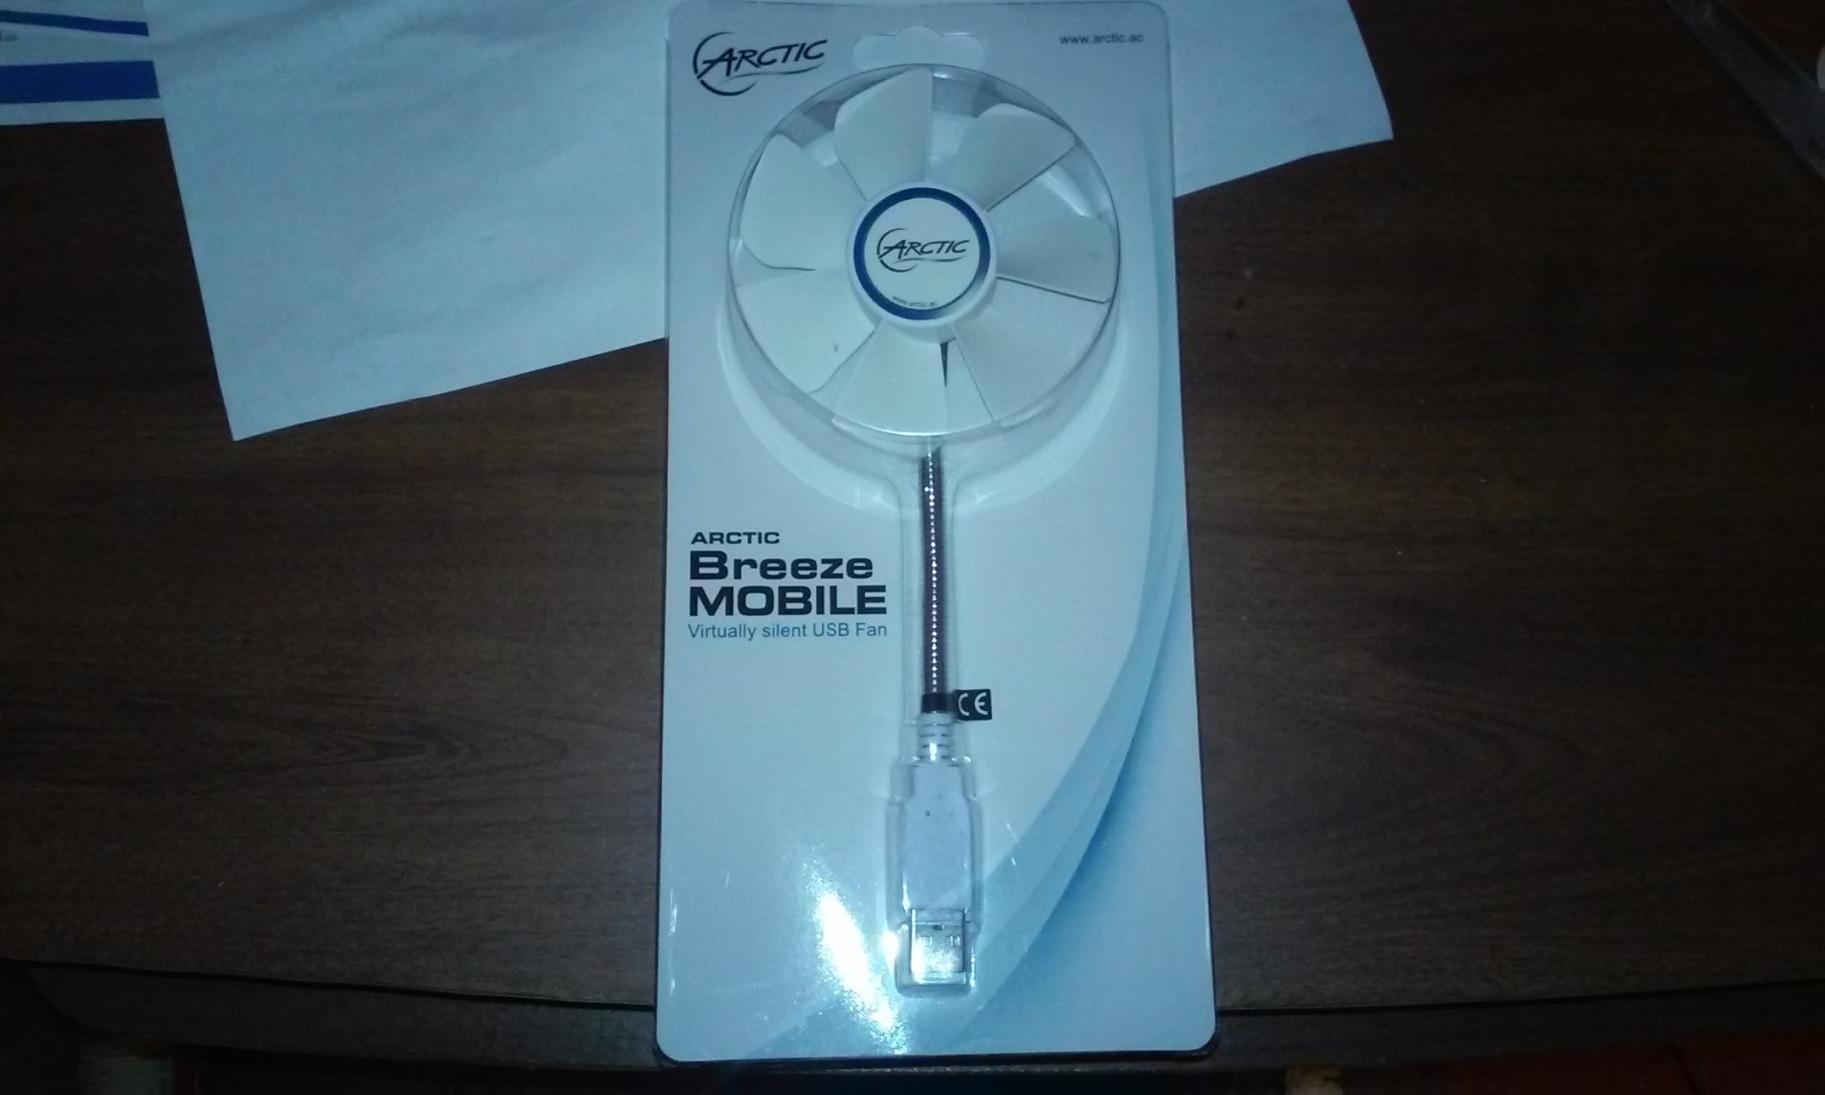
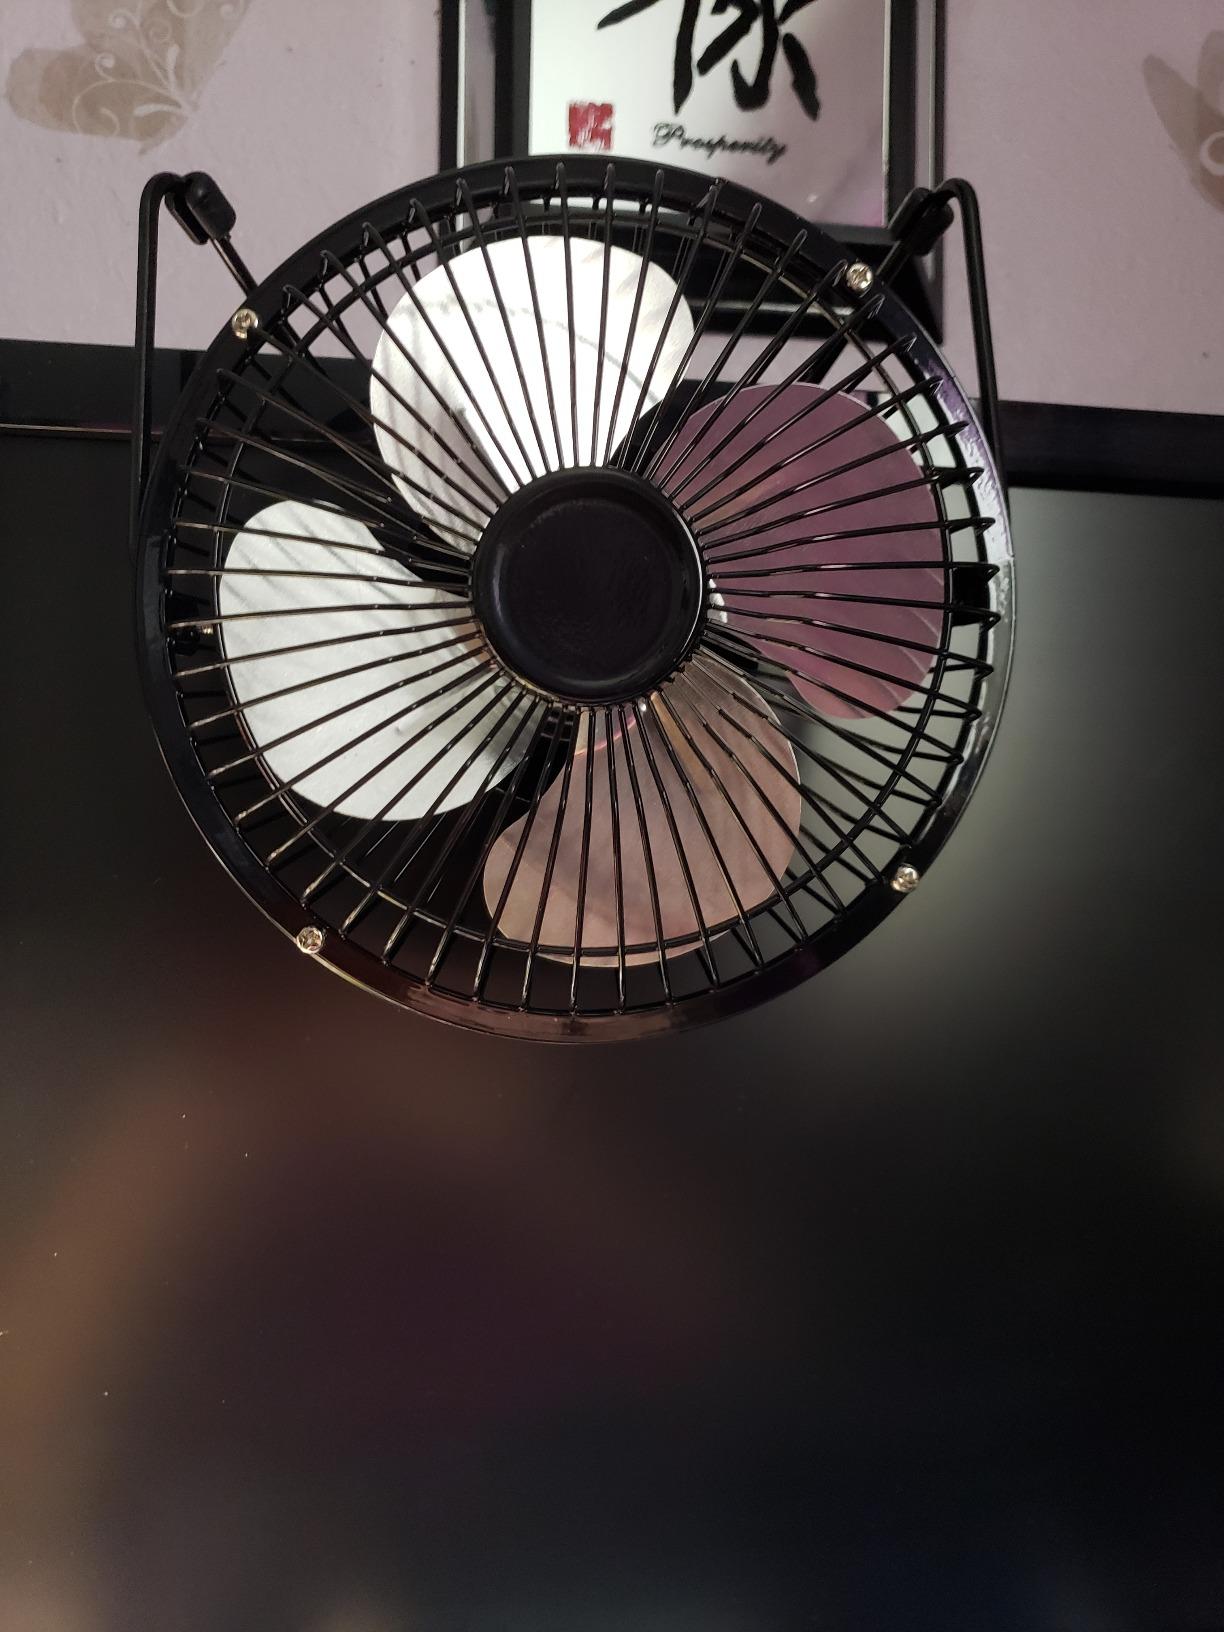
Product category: fan
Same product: no